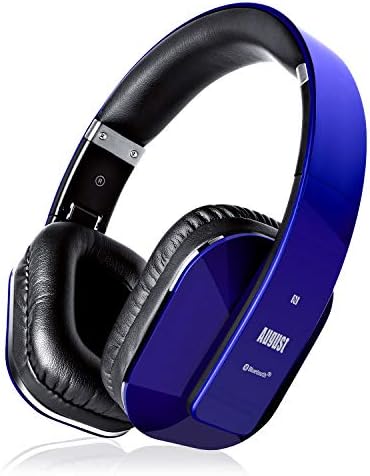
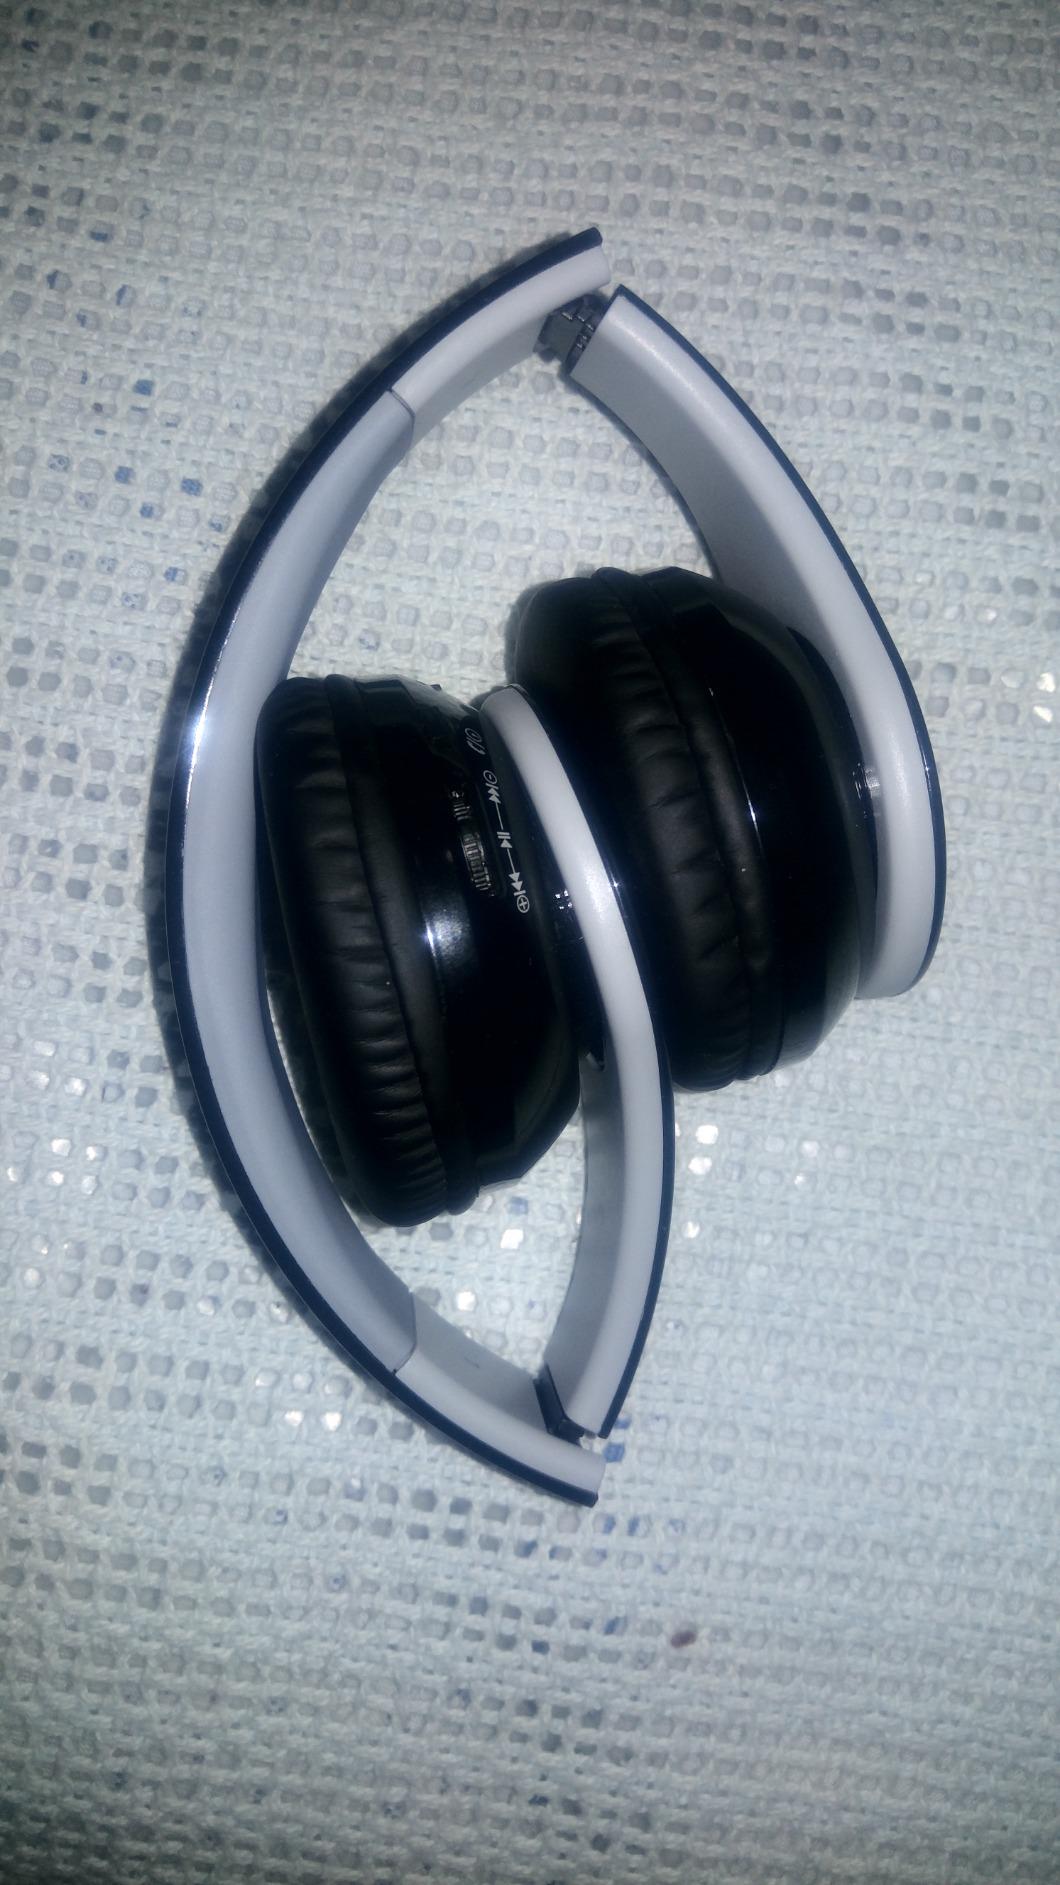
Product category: headphones
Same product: no